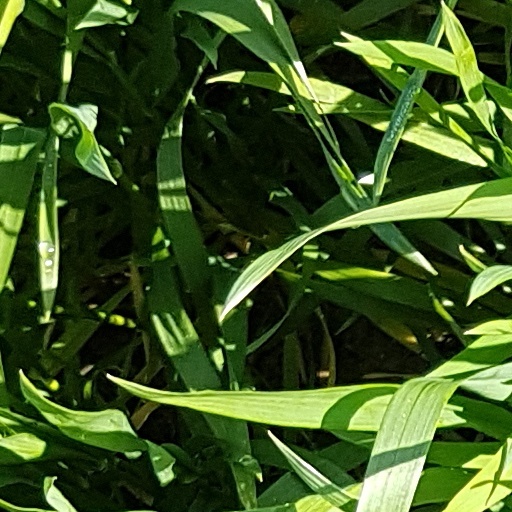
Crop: wheat